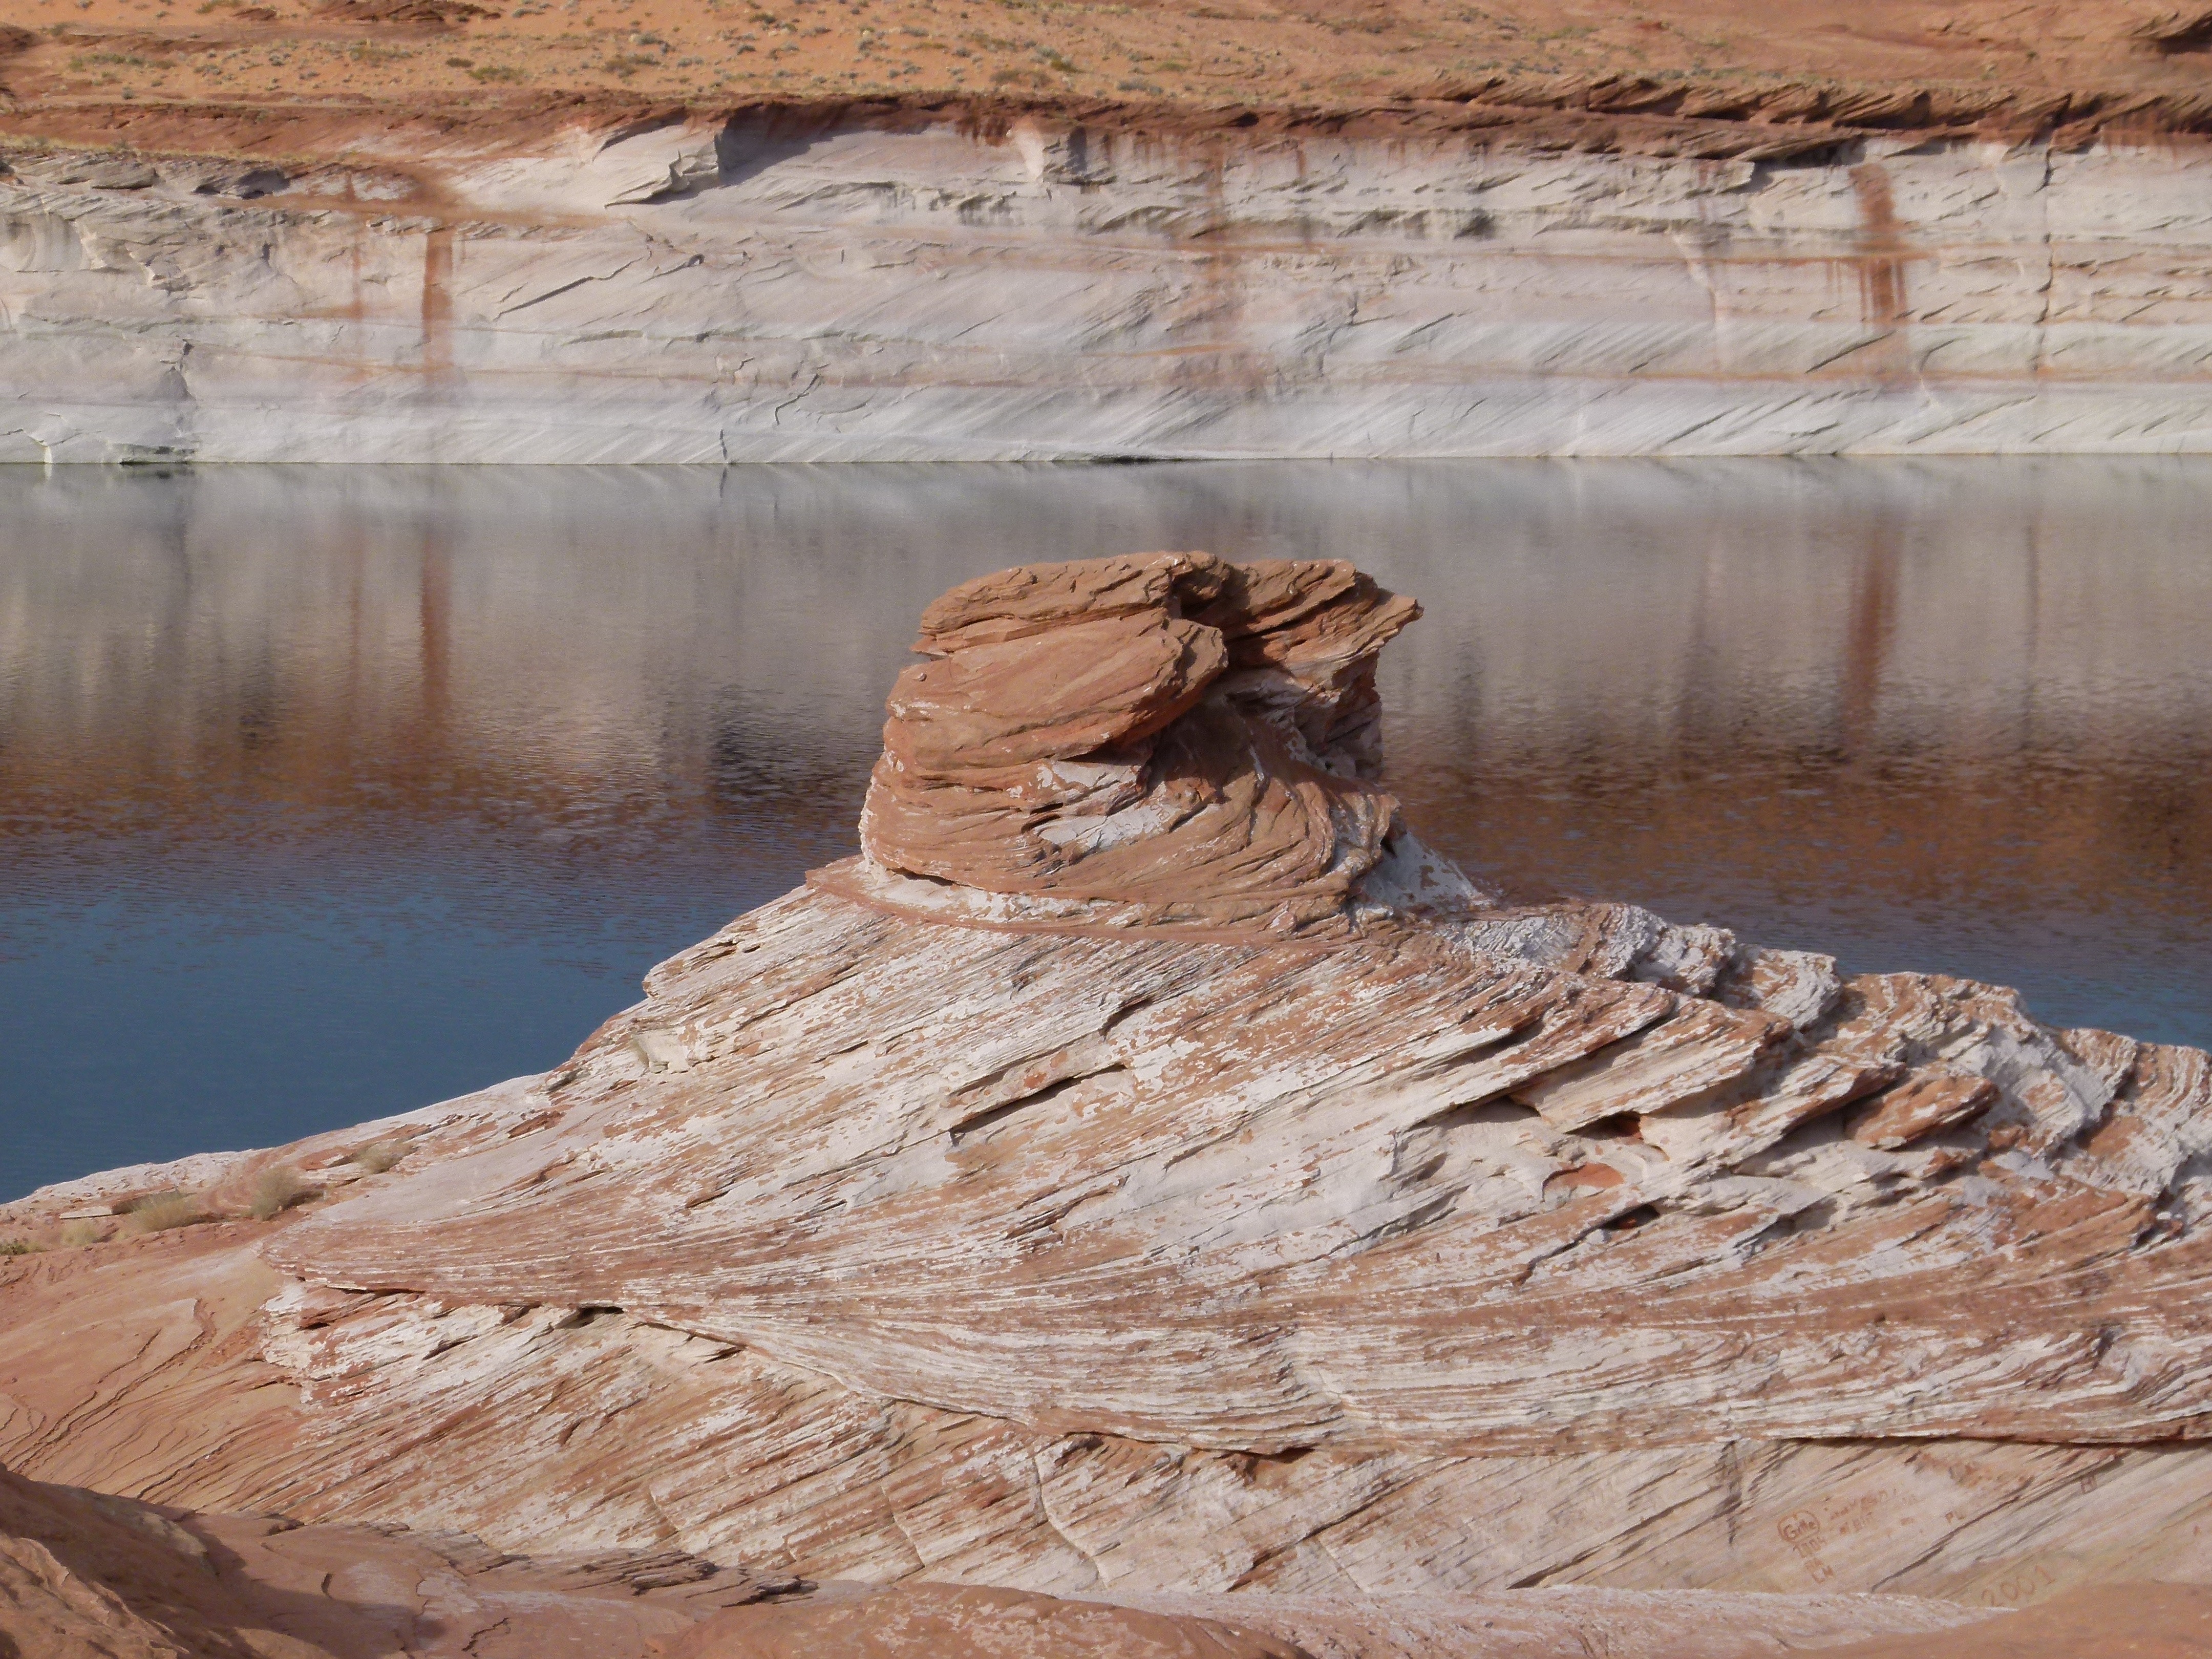
landscape, sea, water, nature, outdoor, rock, wood, desert, sandstone, formation, dry, cliff, wildlife, reflection, scenery, usa, rock formation, terrain, page, material, red rock, arizona, art, geology, massive, tourist attraction, lake powell, ancient history, southwest usa, erosion hot